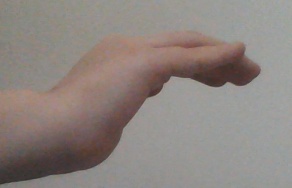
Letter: haa